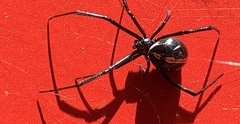
Species: Lactrodectus_hesperus